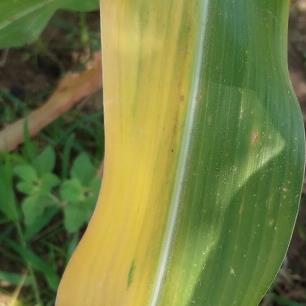
Crop: Maize
Condition: abiotic-disease-d